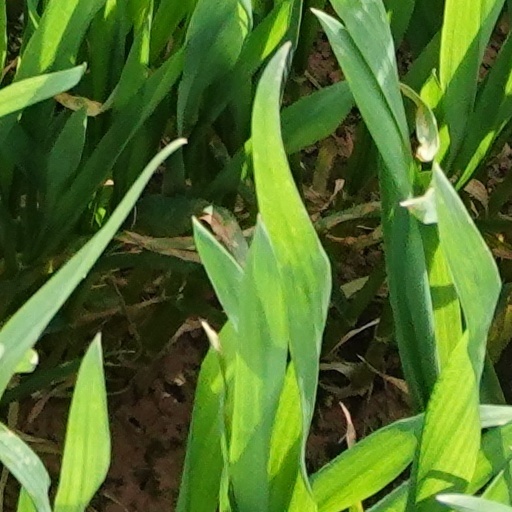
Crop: wheat